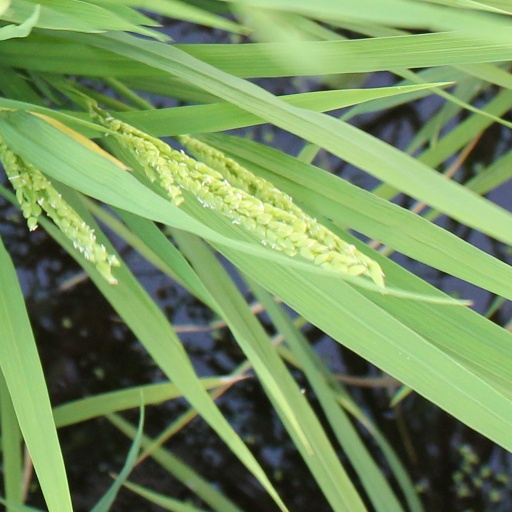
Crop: rice